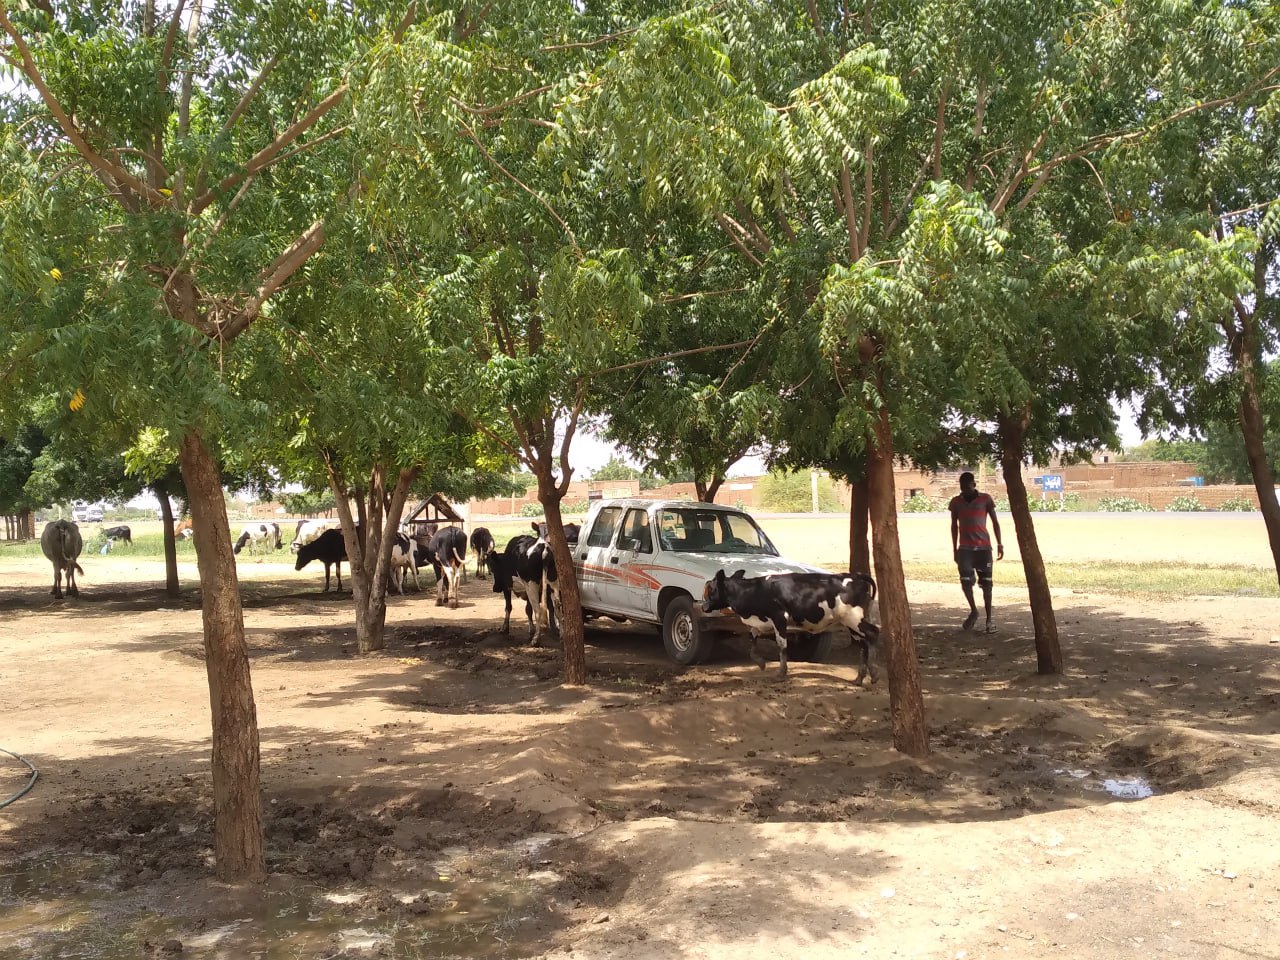
الوصف بالفصحى: شارع مختلط بين حركة مواشي وأمطار خفيفة
الوصف بالعامية السودانية: شارع فيهو أغنام ماشّة، مطرة خفيفة وناس واقفة تحت مظلة
التصنيف: Agriculture & Livestock
التصنيف الفرعي: Animal herding